Crystal gazing

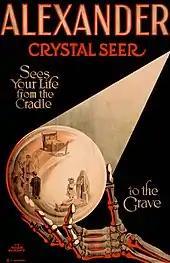
Poster for the stage magician Alexander

Some stage magicians use a crystal ball as a prop and crystallomancy as a line of patter in the performance of mentalism effects. This type of presentation is sometimes referred to as a "C.G. act"—"C.G." standing for "crystal gazing".